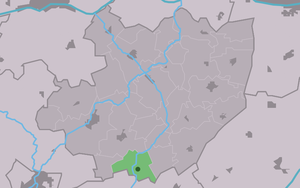
Reahûs est un village situé dans la commune néerlandaise de Súdwest-Fryslân, dans la province de la Frise. Son nom en néerlandais est Roodhuis. Le 1ᵉʳ janvier 2009, le village comptait 182 habitants.